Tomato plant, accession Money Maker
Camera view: tilt-top (135 deg); turntable rotation: 60 degrees
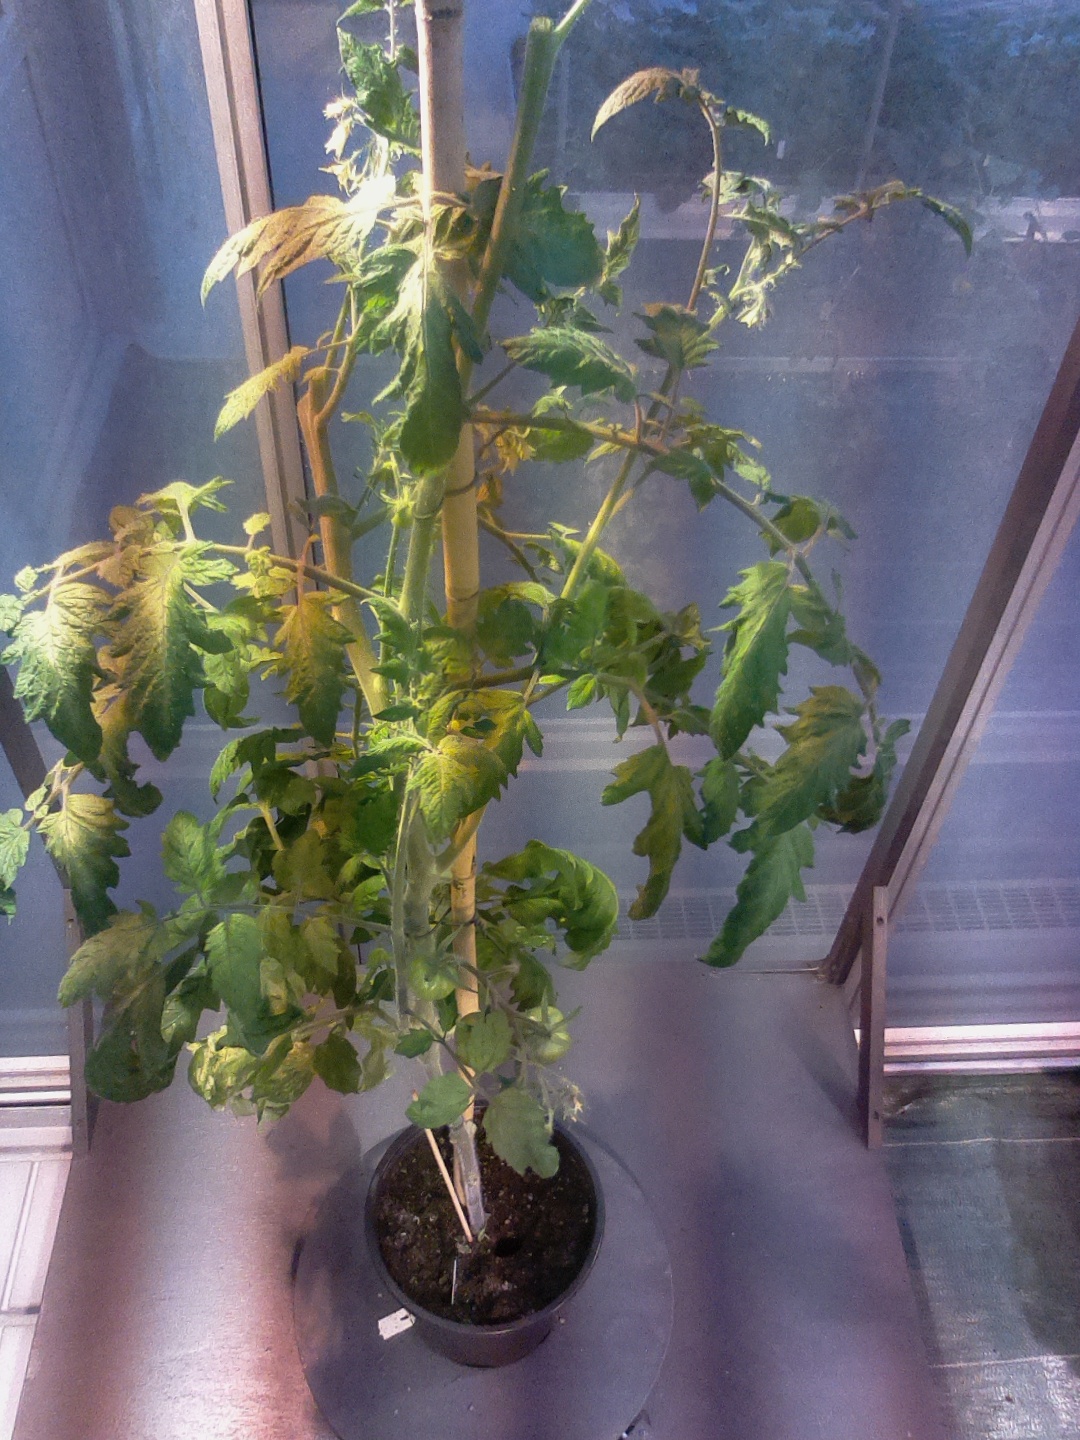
BBCH growth stage 75: 50%-60% of final fruit size